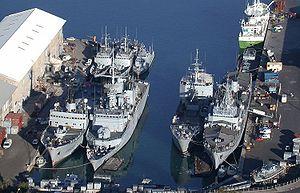
Tous les bâtiments de la flotte française basés à La Réunion sont rassemblés pour une photo de famille exceptionnelle au Port de la Pointe des Galets. De gauche à droite
Le grand port maritime de La Réunion, également appelé port Réunion ou port de la Pointe des Galets, est le principal port de l'île française de La Réunion. Situé sur le territoire communal du Port, dans le nord-ouest de l'île, il est le seul port de France à cumuler les cinq fonctions de gare maritime, port de commerce, base navale, port de plaisance et port de pêche.
Les forces armées de la zone sud de l'océan Indien, abrégées en FAZSOI, désignent les unités de l'Armée française stationnées à La Réunion et à Mayotte constituant ainsi la zone de défense et de sécurité correspondante.
La Rieuse est la neuvième unité de la série des dix patrouilleurs de la Marine nationale française de la classe P400 destinés aux tâches de protection des zones économiques exclusives ou de service public. Il portait le numéro de coque P690. Depuis son transfert à la marine kényane, le bâtiment est baptisé Harembee.
La Boudeuse est la seconde unité de la série des dix patrouilleurs de la Marine nationale du type P 400 destinés aux tâches de protection des zones économiques exclusives ou de service public. Elle était basée au port de la Pointe des Galets à La Réunion, avant son désarmement en 2011.
L’Albatros est un ancien patrouilleur de la marine française. Il s'agit d'un ancien chalutier congélateur de pêche hauturière de la Société navale caennaise inscrit au quartier maritime du Havre. Mis sur cale le 15 avril 1966, il a été lancé le 12 décembre suivant, sous le nom de Névé.